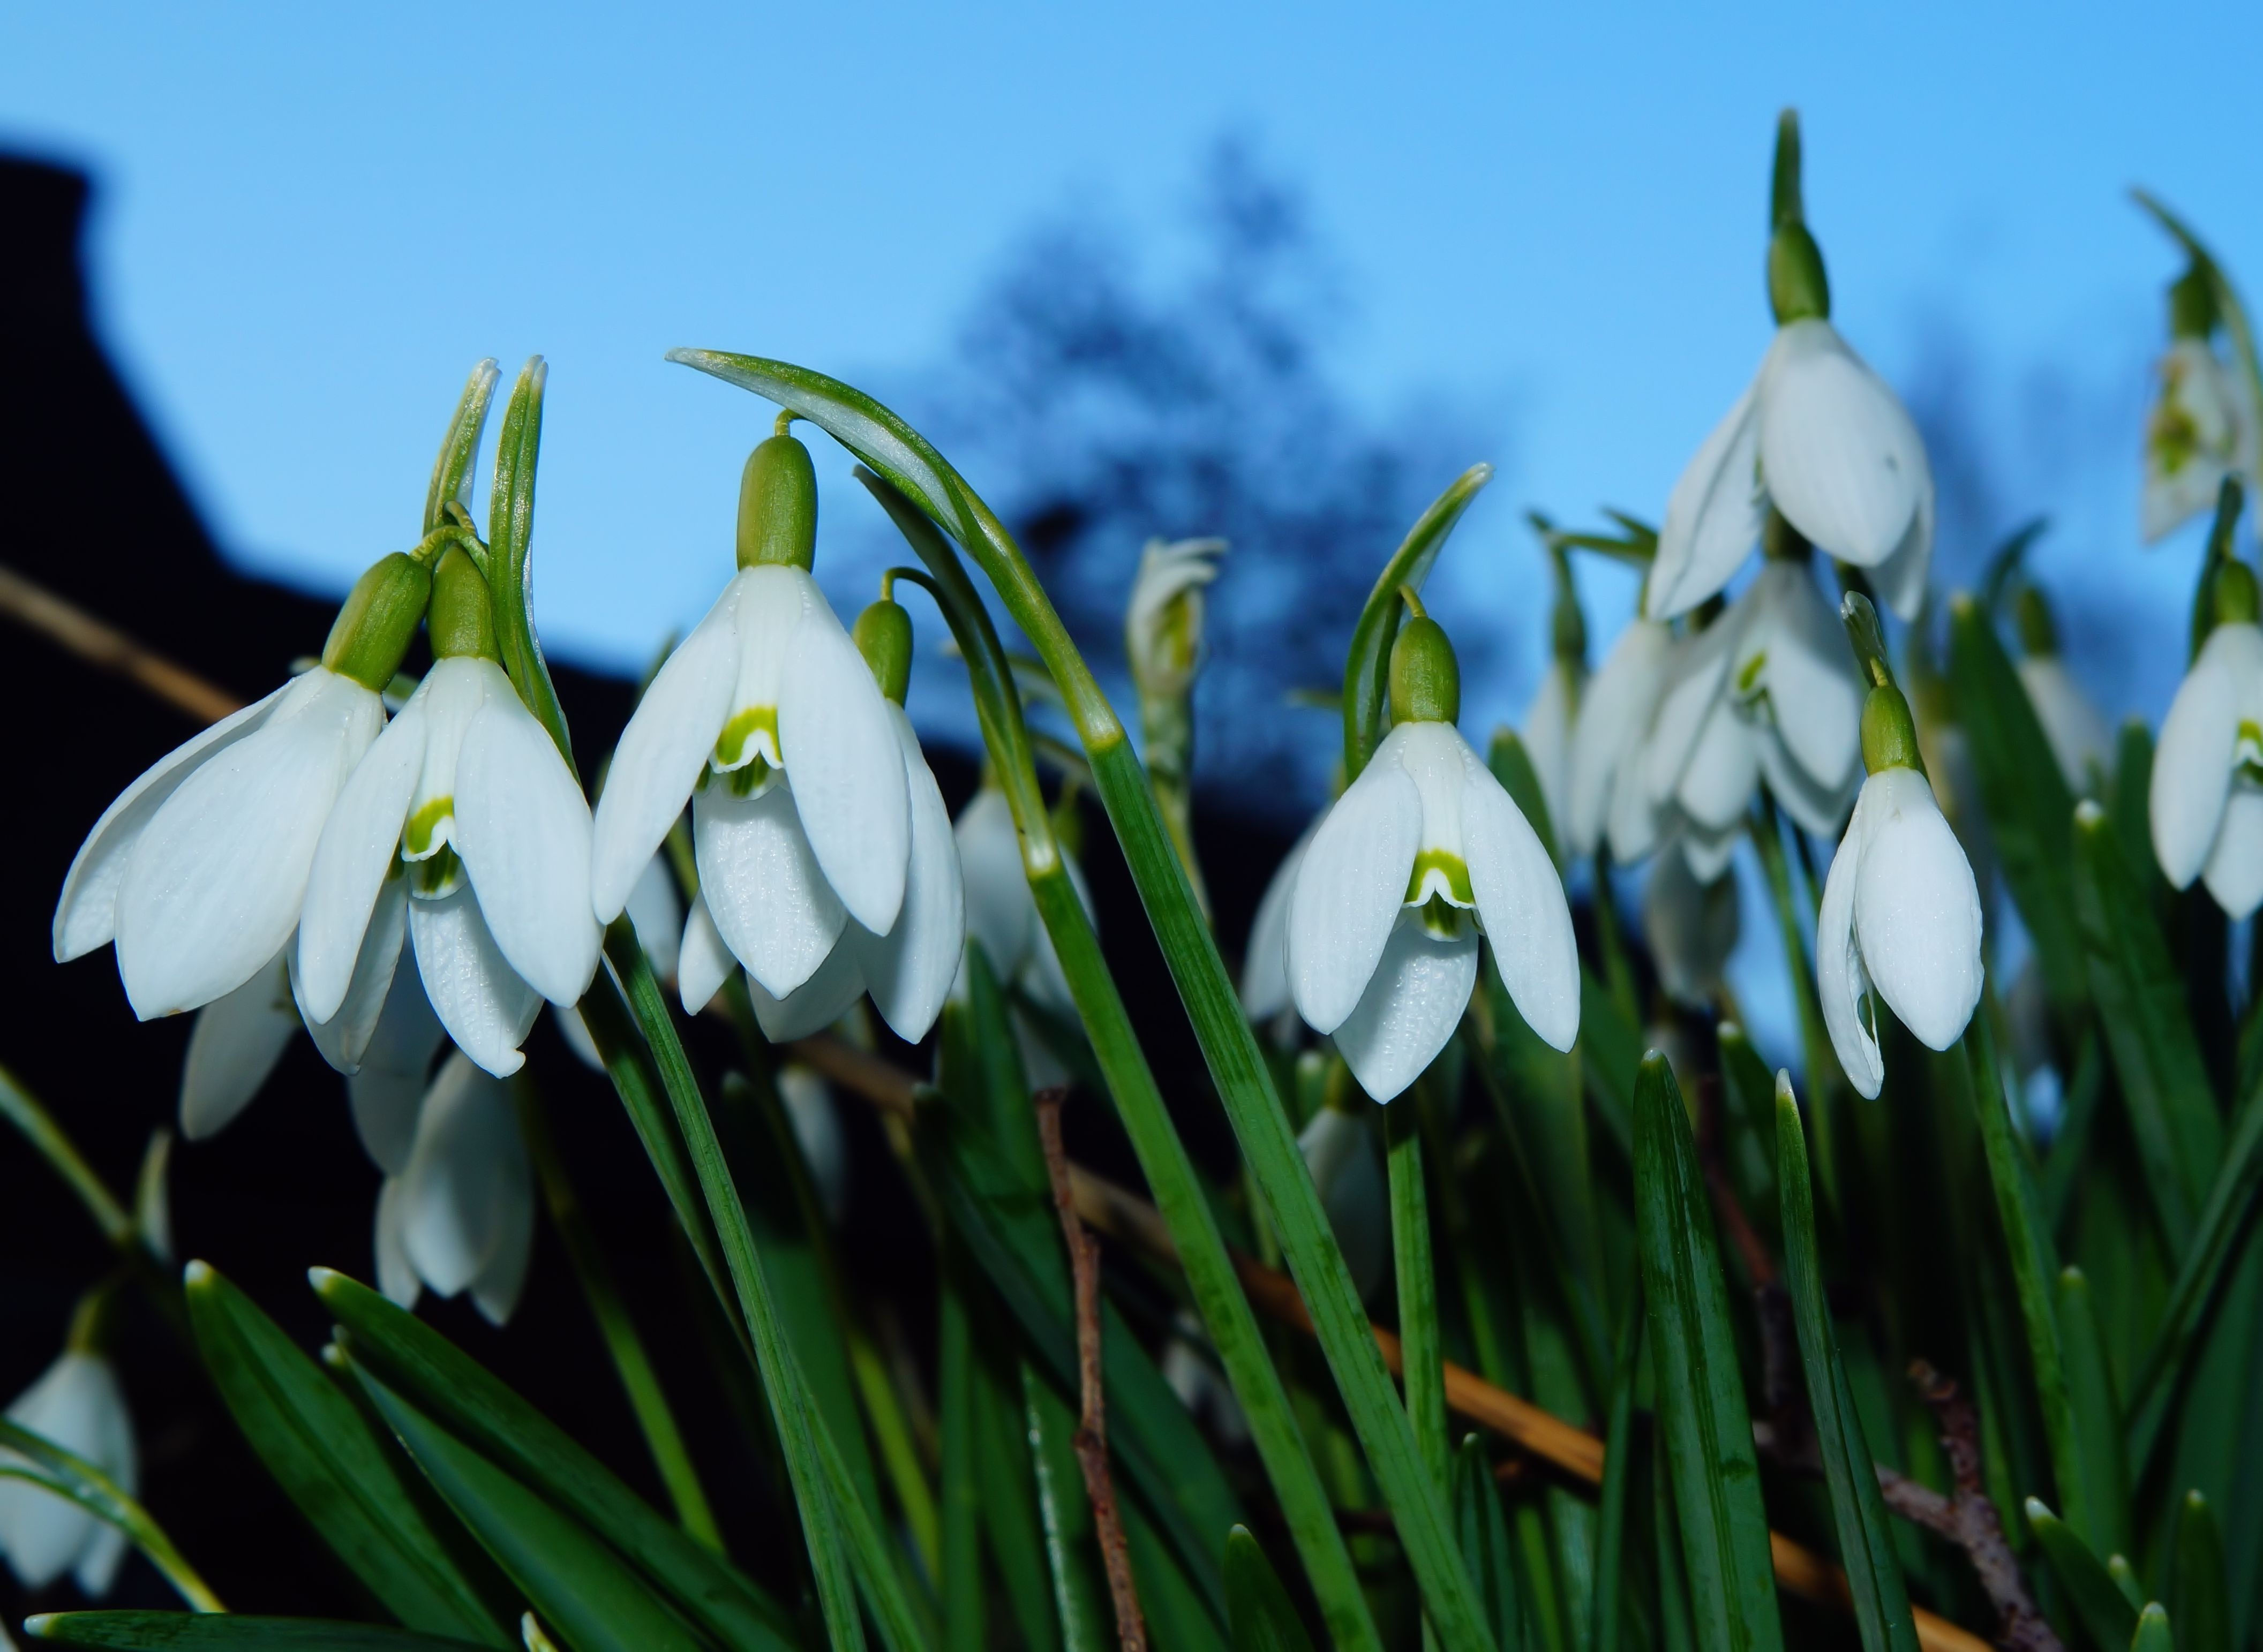
plant, white, flower, bloom, spring, green, botany, garden, close, flora, flowers, march, narcissus, snowdrop, galanthus, flowering plant, signs of spring, land plant